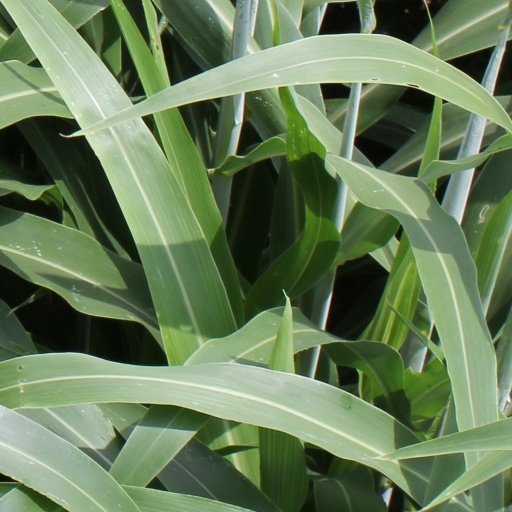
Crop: sorghum